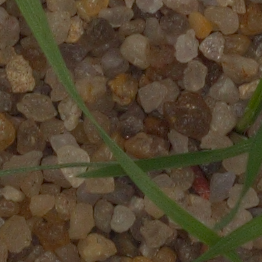
Label: loose_silkybent